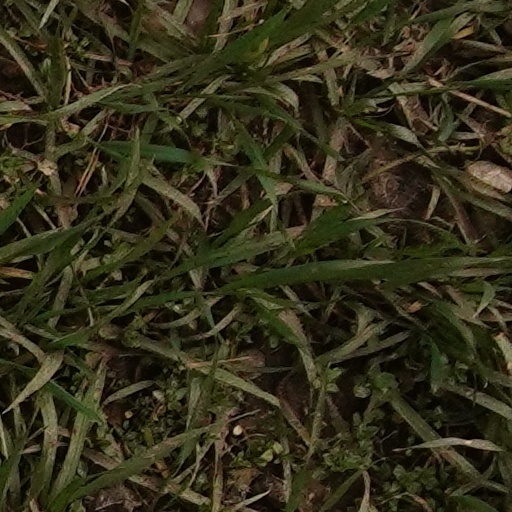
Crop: wheat